GMC Sprint / Caballero

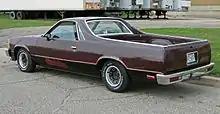
1979 GMC Caballero Diablo

Offered from 1978 until 1980 only, the Laredo was a Caballero equivalent to the El Camino's luxurious Conquista package. Equipment included two-tone paint in various color combinations and a "Laredo" decal on the tailgate.